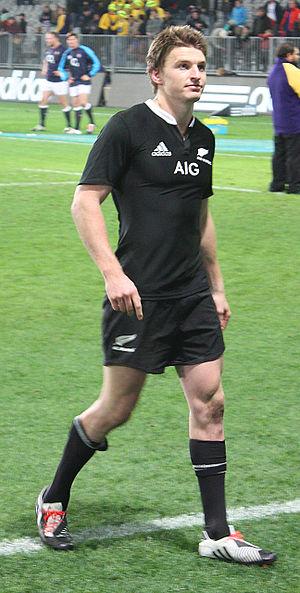
Beauden John Barrett, né le 27 mai 1991 à New Plymouth, est un joueur international néo-zélandais de rugby à XV et de rugby à sept évoluant au poste de demi d'ouverture ou d'arrière.
La Taranaki Rugby Football Union est la fédération de rugby à XV pour la province de Taranaki en Nouvelle-Zélande. Elle chapeaute une vingtaine de clubs et son équipe représentative évolue dans le championnat des provinces, l'ITM Cup.